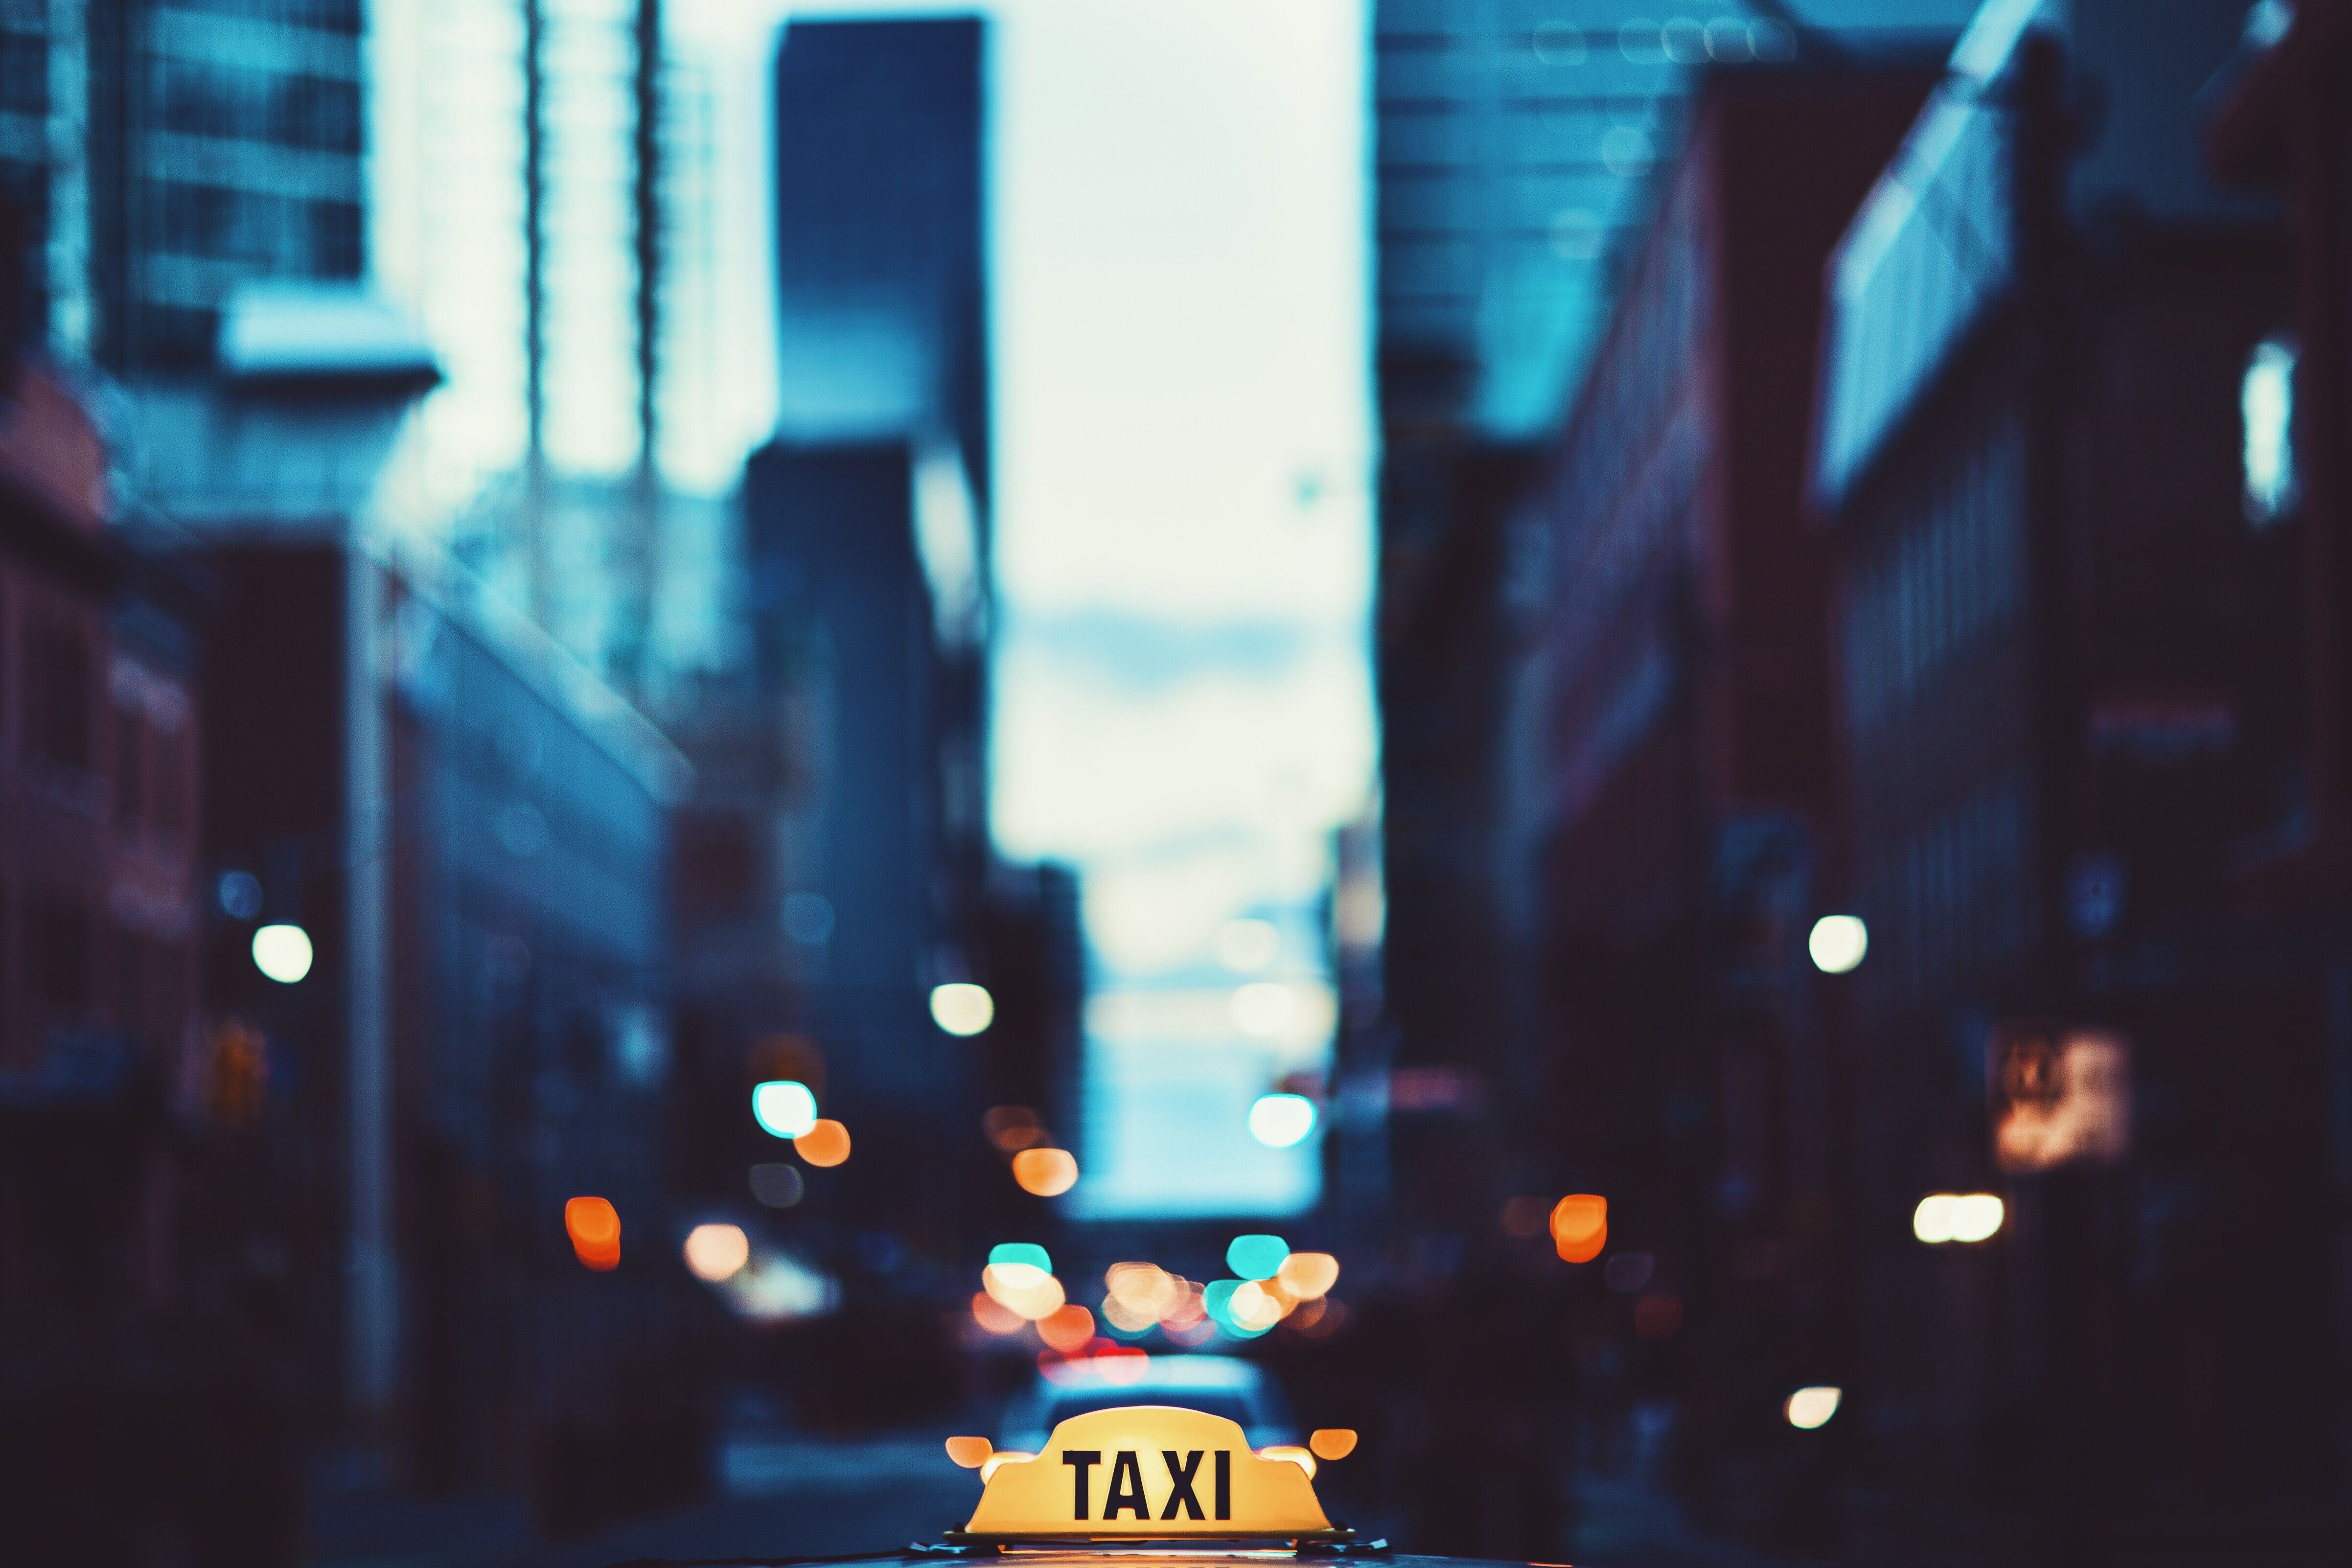
light, night, city, urban, downtown, taxi, color, macro, darkness, blue, illuminated, lights, buildings, screenshot, computer wallpaper